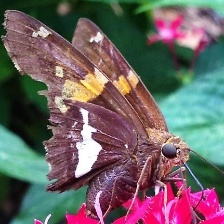
Species: SILVER SPOT SKIPPER